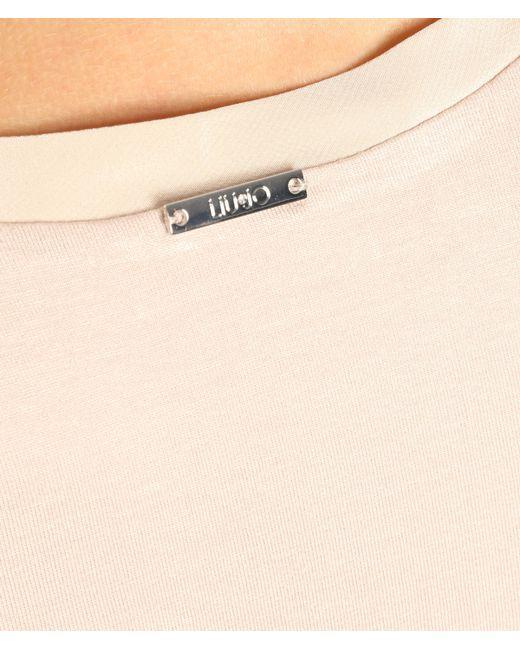
Partywear Baumwoll-hautfarbenes Top für Damen